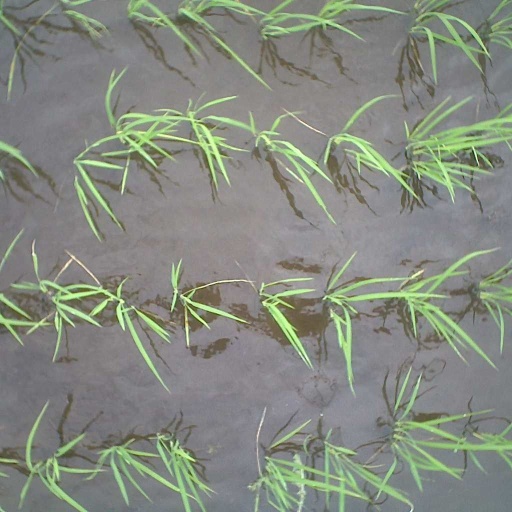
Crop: rice